St Giles-without-Cripplegate

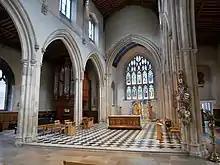
The chancel of the Church of St Giles Cripplegate

The church was designated a Grade I listed building on 4 January 1950.